Circle of Friends (1995 film)

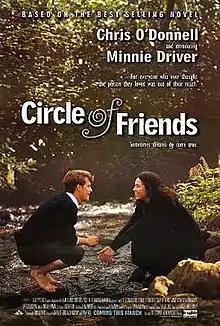
Theatrical release poster

Circle of Friends is a 1995 romantic drama film directed by Irish filmmaker Pat O'Connor, and based on the 1990 novel of the same name written by Maeve Binchy.